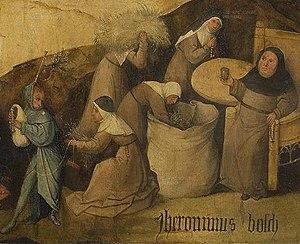
Le Chariot de foin est le titre attribué au panneau central d'un triptyque exécuté vers 1501-1502 par le peintre néerlandais Jérôme Bosch, et, par extension, au triptyque lui-même. Comme les autres triptyques de Jérôme Bosch, il évoque, selon une perspective allégorique moralisante qui condamne en même temps qu'elle cherche à prévenir, le parcours de l'humanité en proie aux vices et aux tentations terrestres, que désigne métaphoriquement le chariot de foin, depuis le Péché originel, sur le panneau de gauche, jusqu'à la Damnation aux Enfers, sur le panneau de droite. Les volets refermés représentent quant à eux Le Colporteur, qui peut être interprété comme une version figurative du même parcours, de l'homme sur le chemin semé d'embûches de la vie.